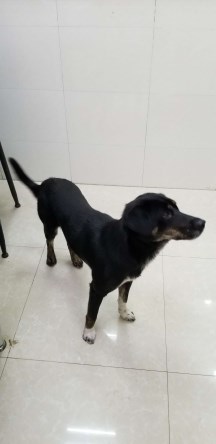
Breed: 3336-n000121-chinese_rural_dog